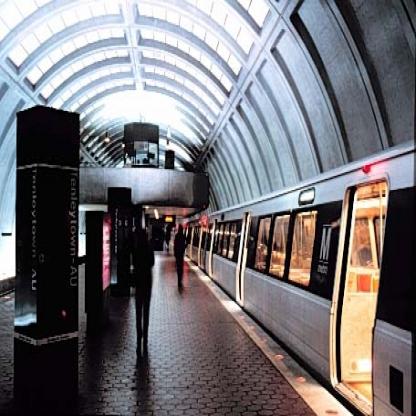
Scene: Indoor